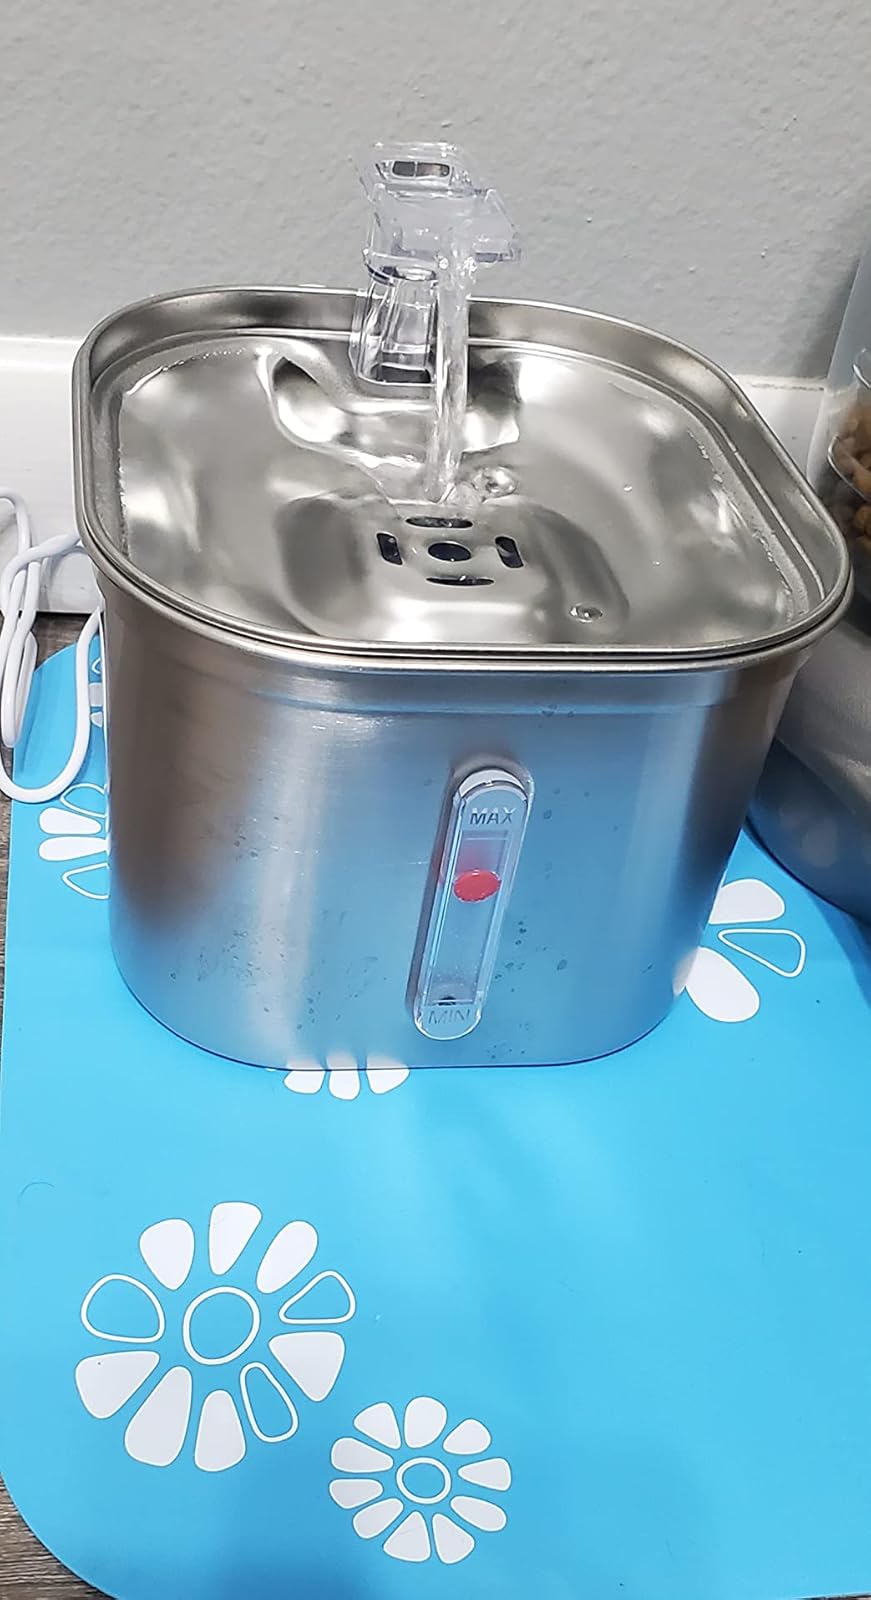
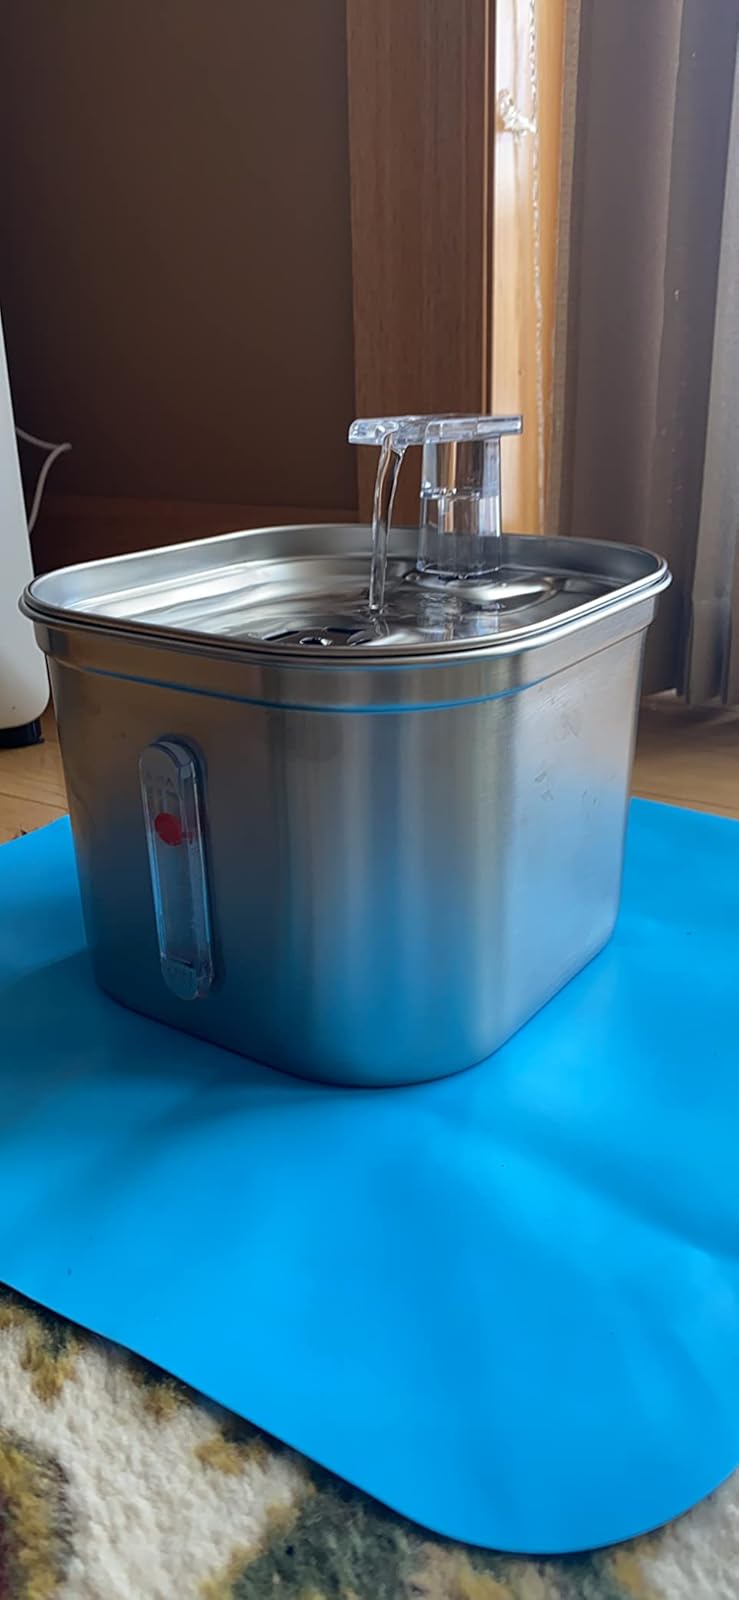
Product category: items_bowl
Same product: yes